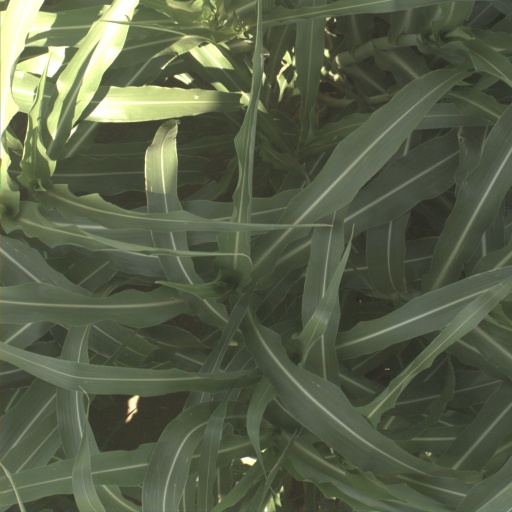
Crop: sorghum